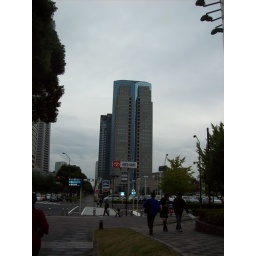
This building look really neat in person. Like it was its own reflection in a mirror